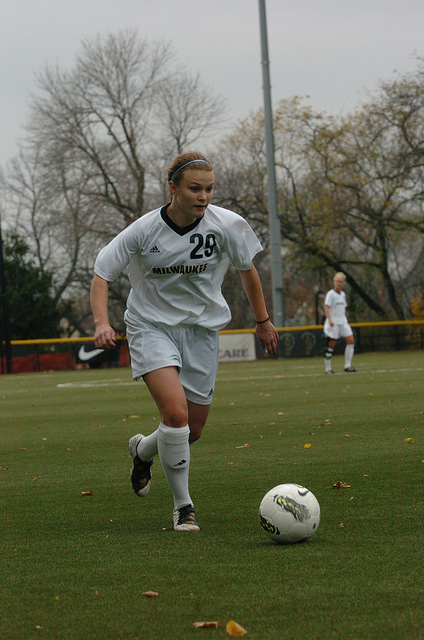
cầu thủ bóng đá nữ đang chuẩn bị sút bóng